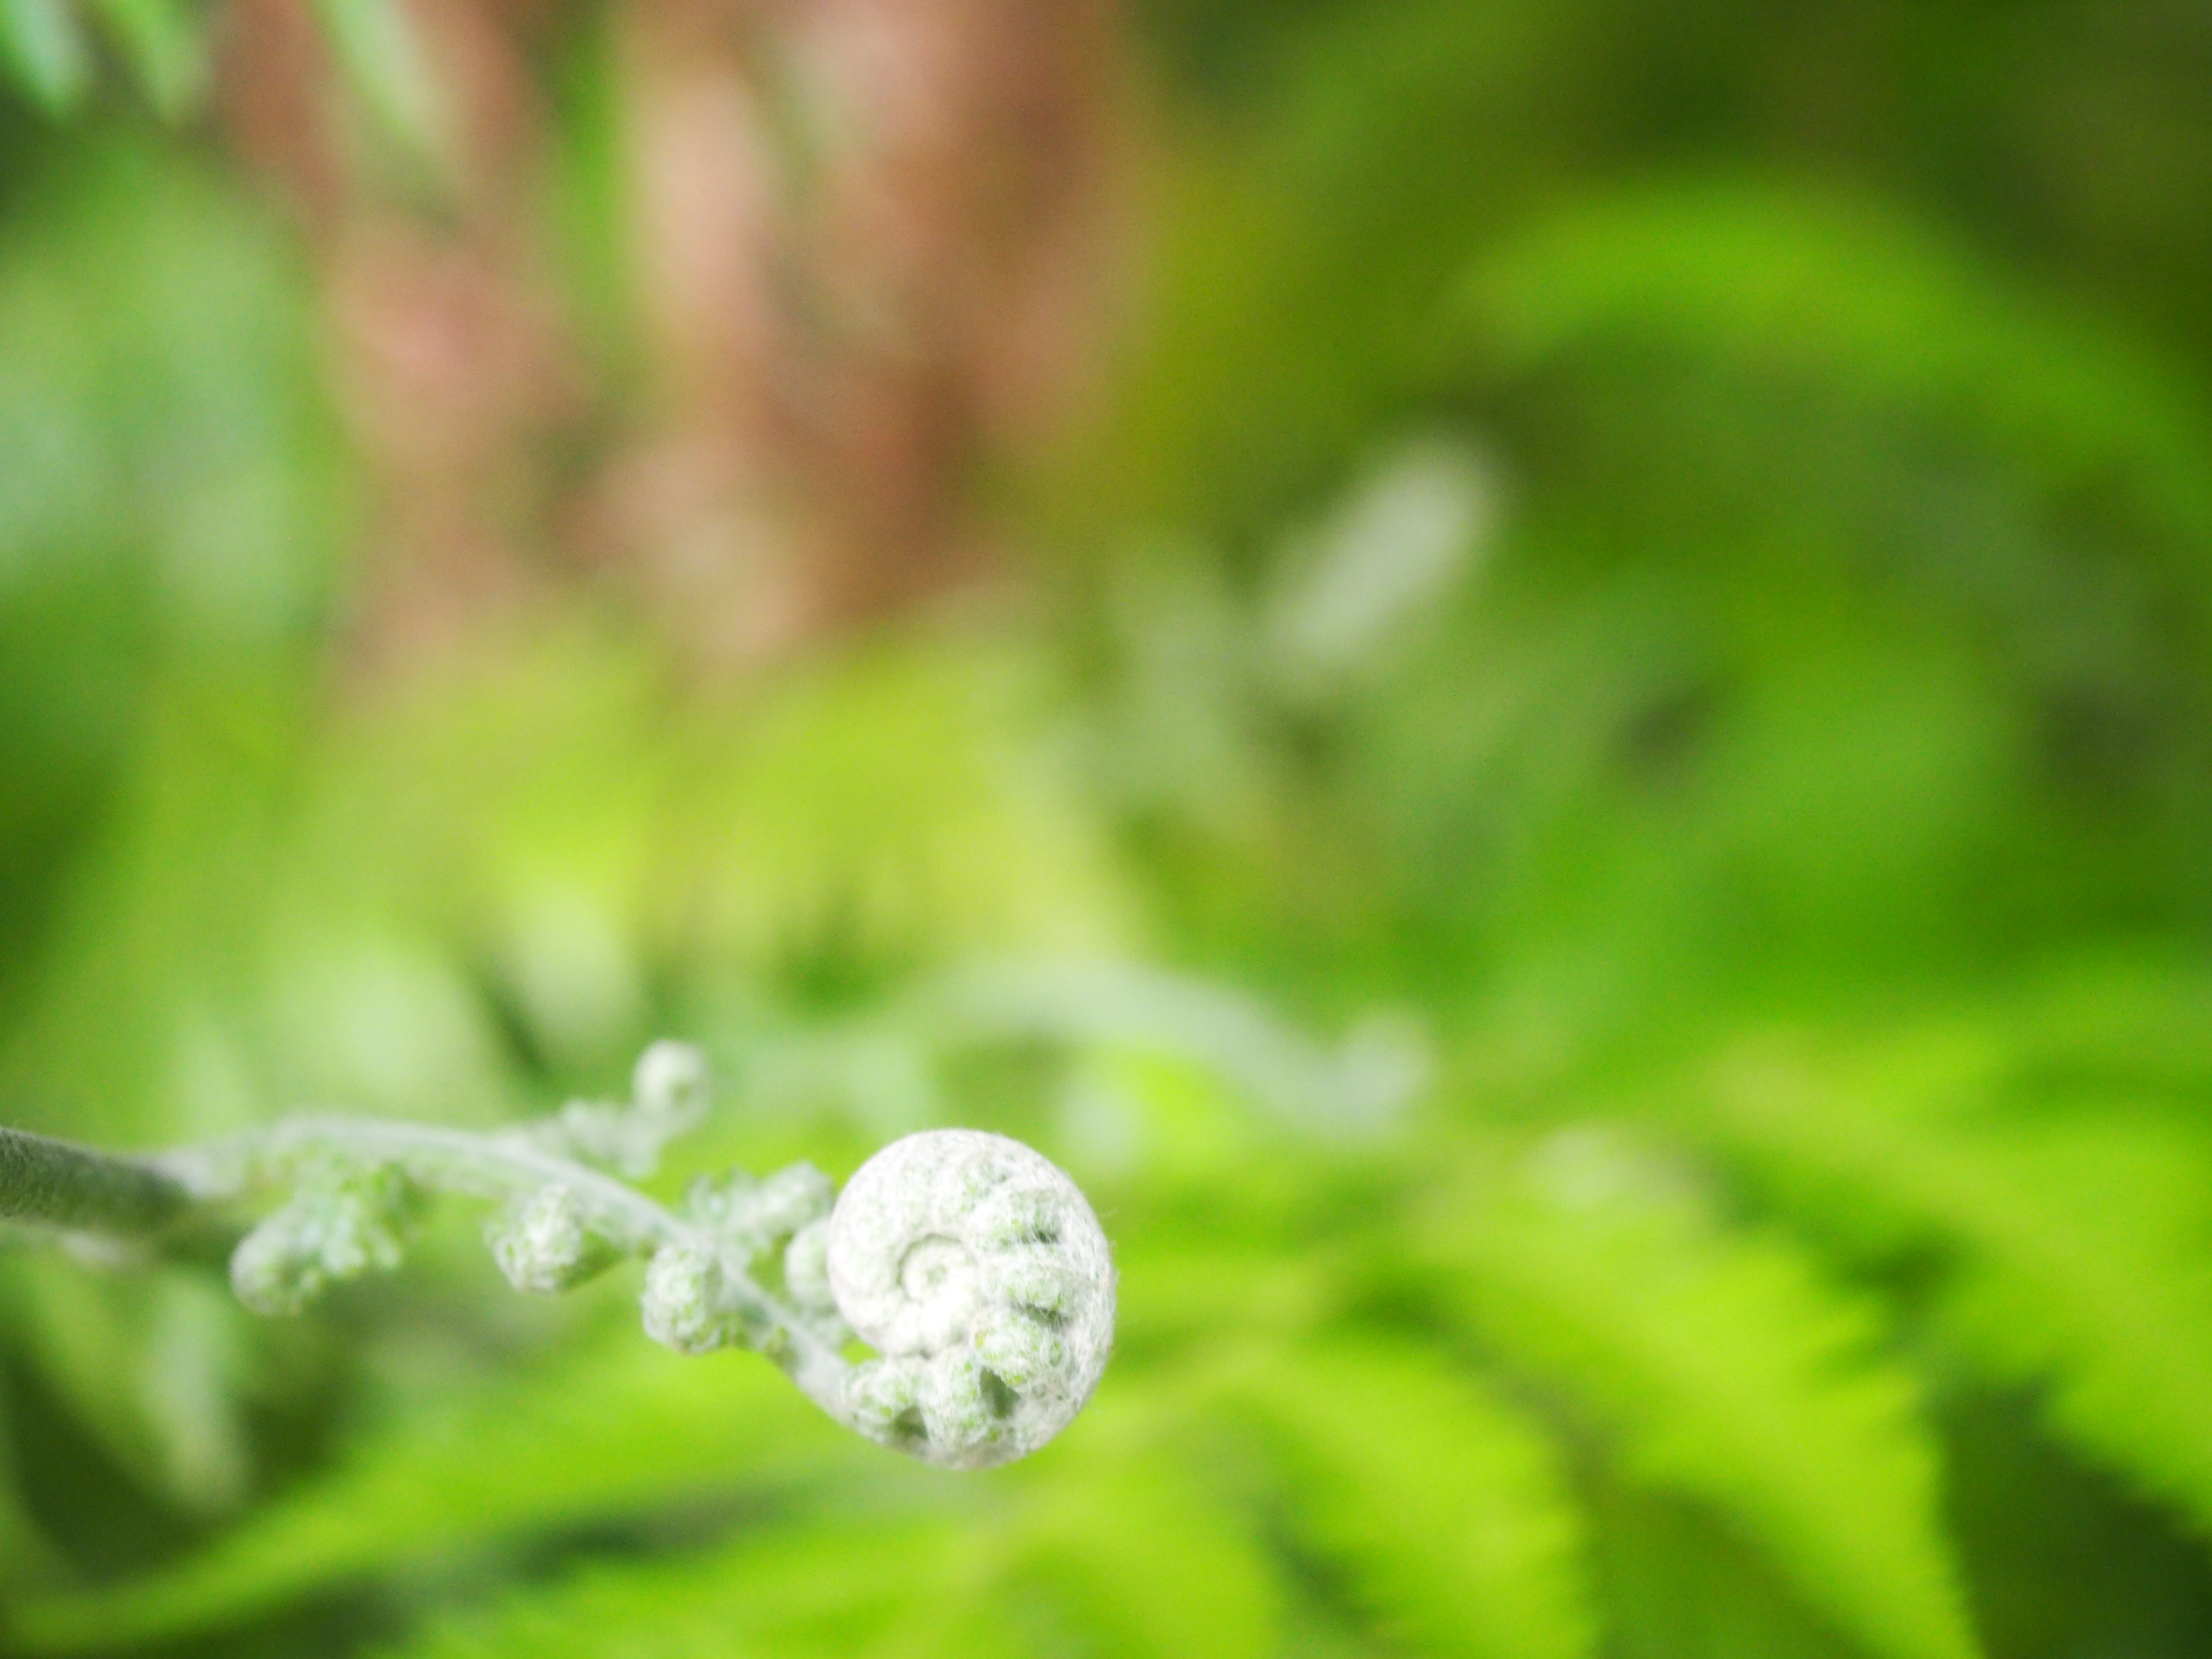
leaves, nature, green, water, vegetation, leaf, macro photography, close up, grass, sunlight, moisture, plant stem, drop, dew, spring, computer wallpaper